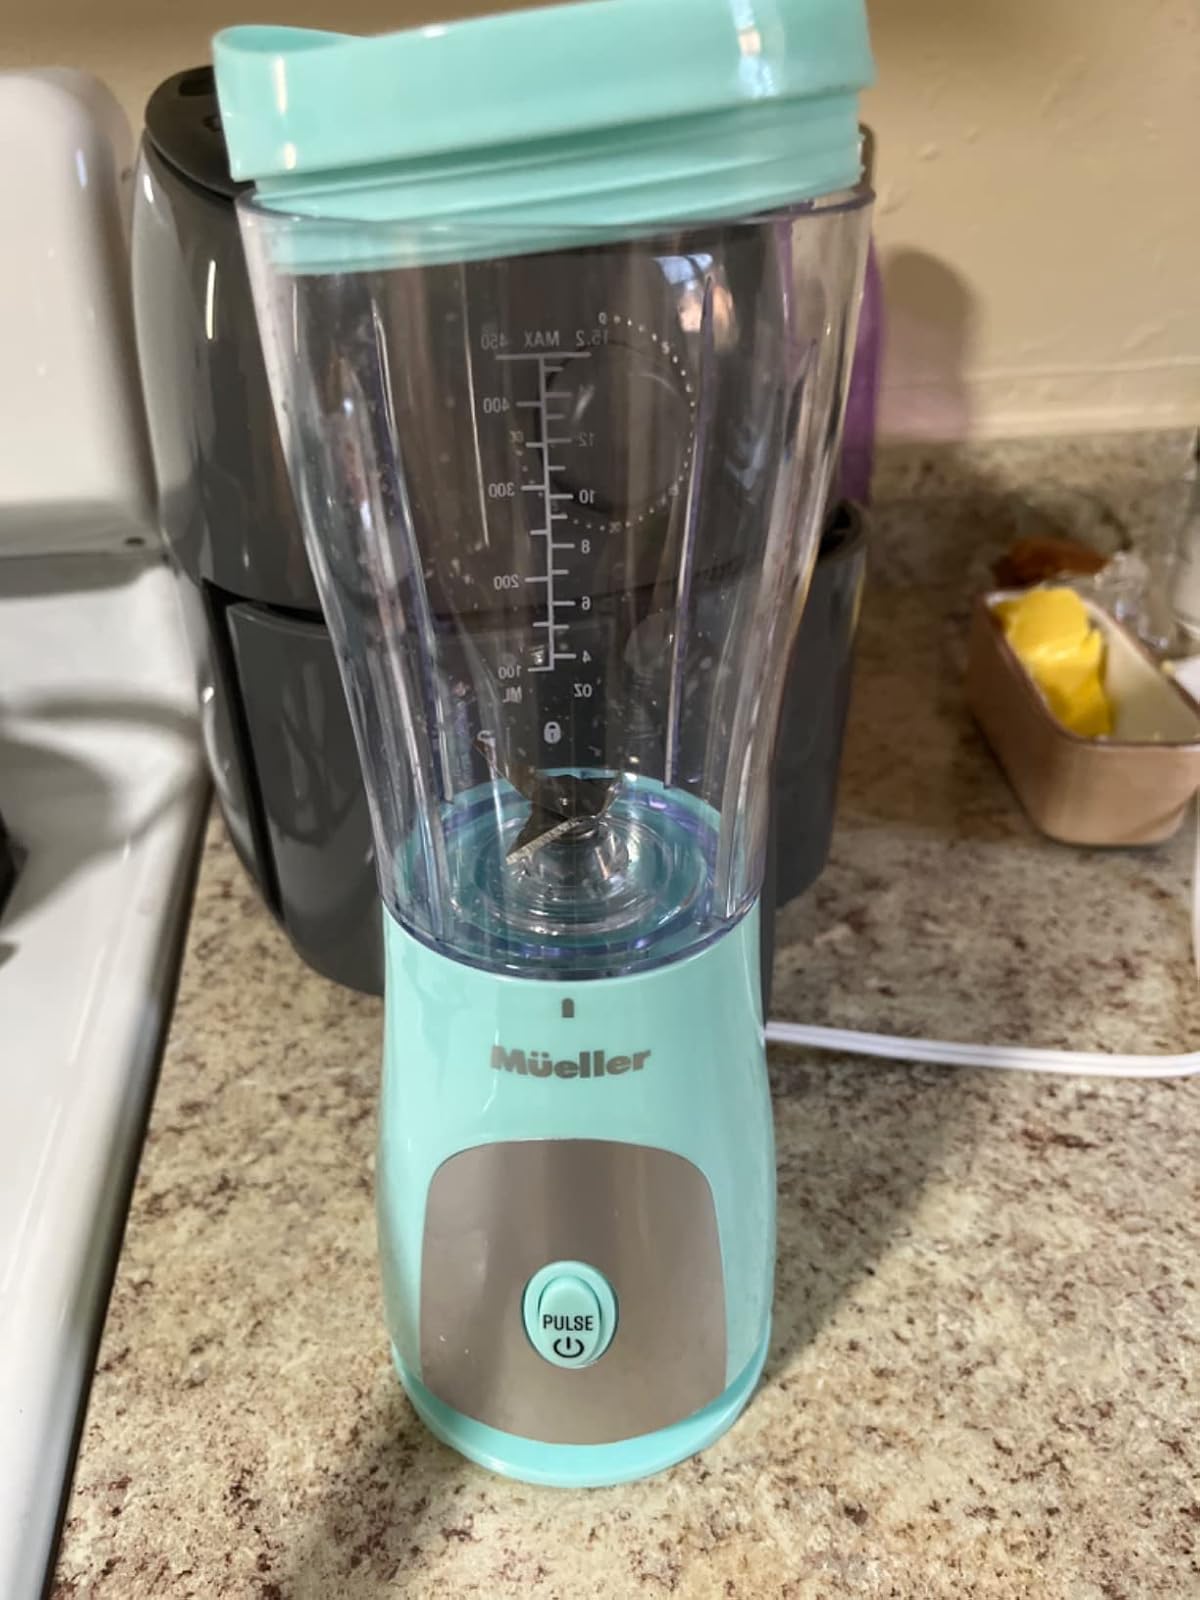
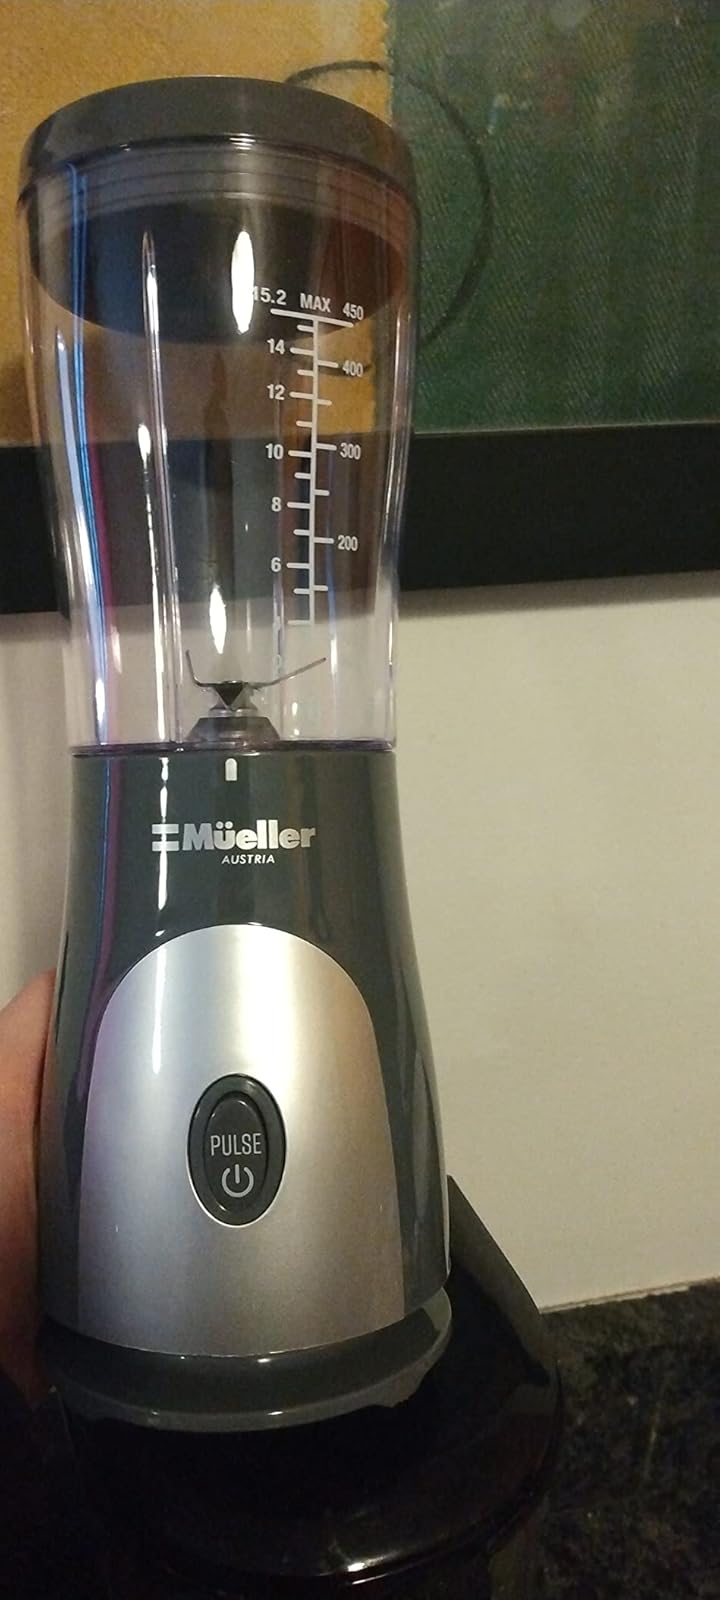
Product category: items_blender
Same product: no